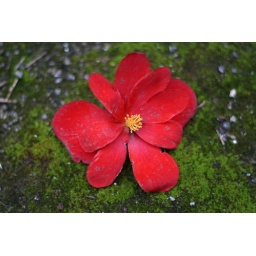
green and red should always be seen in my opinion